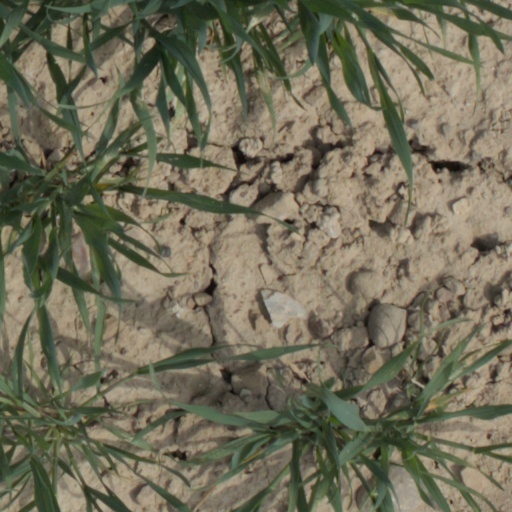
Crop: wheat